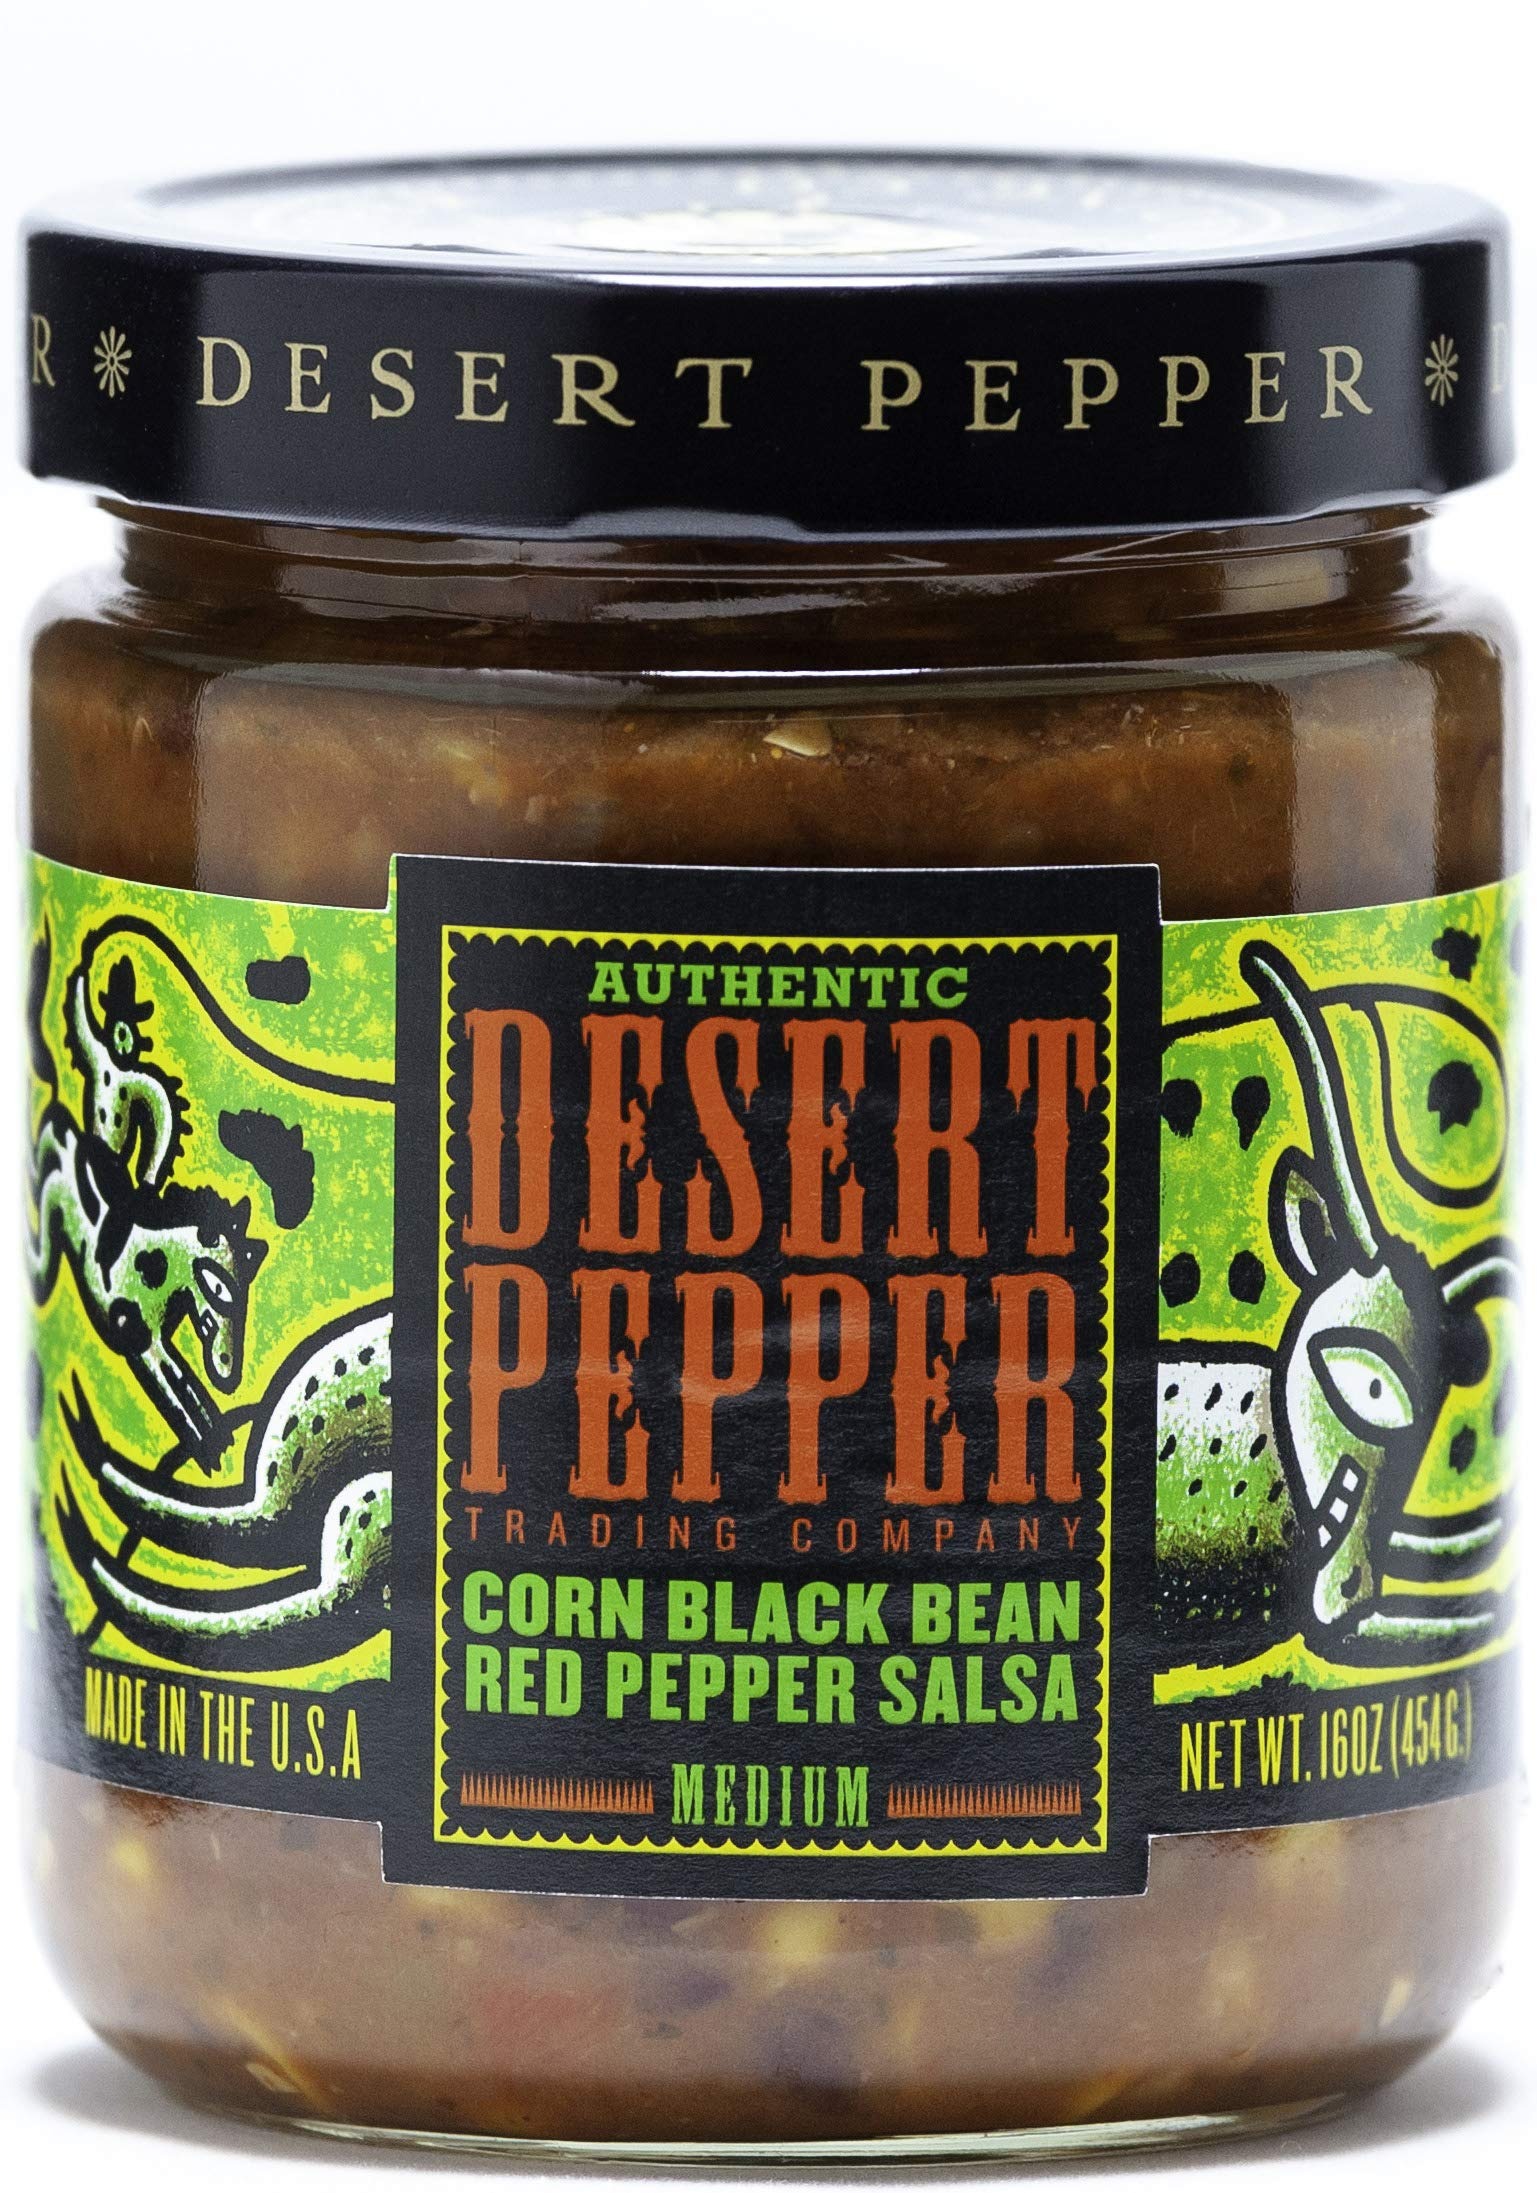
Item Name: Desert Pepper Corn Black Bean Red Pepper Salsa – Black Bean and Corn Salsa/Dip with Jalapeno Pepper and Fresh Vegetables. Vegan, Gluten-Free, Low Carb Snack Salsa Medium, 6-Pack
Bullet Point 1: CORN BLACK BEAN PEPPER SALSA: With a slightly spicy kick and smoky flavor, this lush & refreshing salsa includes black beans to create a hearty, approachable texture. Treat your taste buds!
Bullet Point 2: PERFECT TO PAIR: Corn Black Bean Roasted Pepper Salsa pairs with chicken, pork or chips for a delicious snack or meal. Savor the rich blend & luscious heat. Serve alongside guacamole, tortilla chips & hummus.
Bullet Point 3: PREMIUM INGREDIENTS: We use the freshest vegetables picked at just the right time to create award-winning salsas. Chiles, cilantro, tomatoes, red pepper, black beans, yellow corn, onions & garlic create all-natural, vegetarian & gluten-free dips.
Bullet Point 4: CLASSIC TASTE: Desert Pepper takes pride in bringing you a tasty range of salsas, condiments, bean dips & queso to spice up every bite. Grab a margarita and enjoy!
Bullet Point 5: DESERT PEPPER: This multi-generational family business was born & raised on the border of Texas, Mexico & New Mexico. This amazing crux of bright flavors, sunlight & the desert Southwest inspires us in every way.
Value: 96.0
Unit: Ounce

Price: 5.79